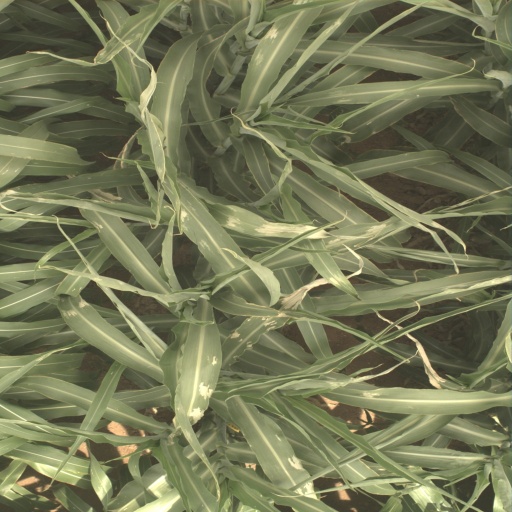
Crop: sorghum